Gay Gallanta

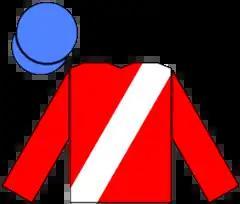
Racing colours of Cheveley Park Stud

Gay Gallanta is an American-bred, British-trained champion Thoroughbred racehorse and successful broodmare. She was awarded the title of European Champion Two-Year-Old Filly at the 1994 Cartier Racing Awards. In her championship season she won two of her five starts; the Group One Cheveley Park Stakes and the Group Three Queen Mary Stakes.